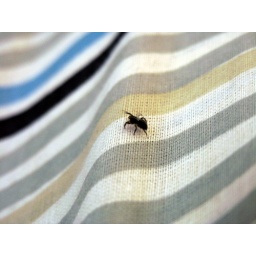
cute little jumping spider wandering around on my bed.